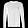
Label: Pullover